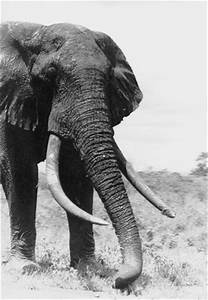
Label: elefante